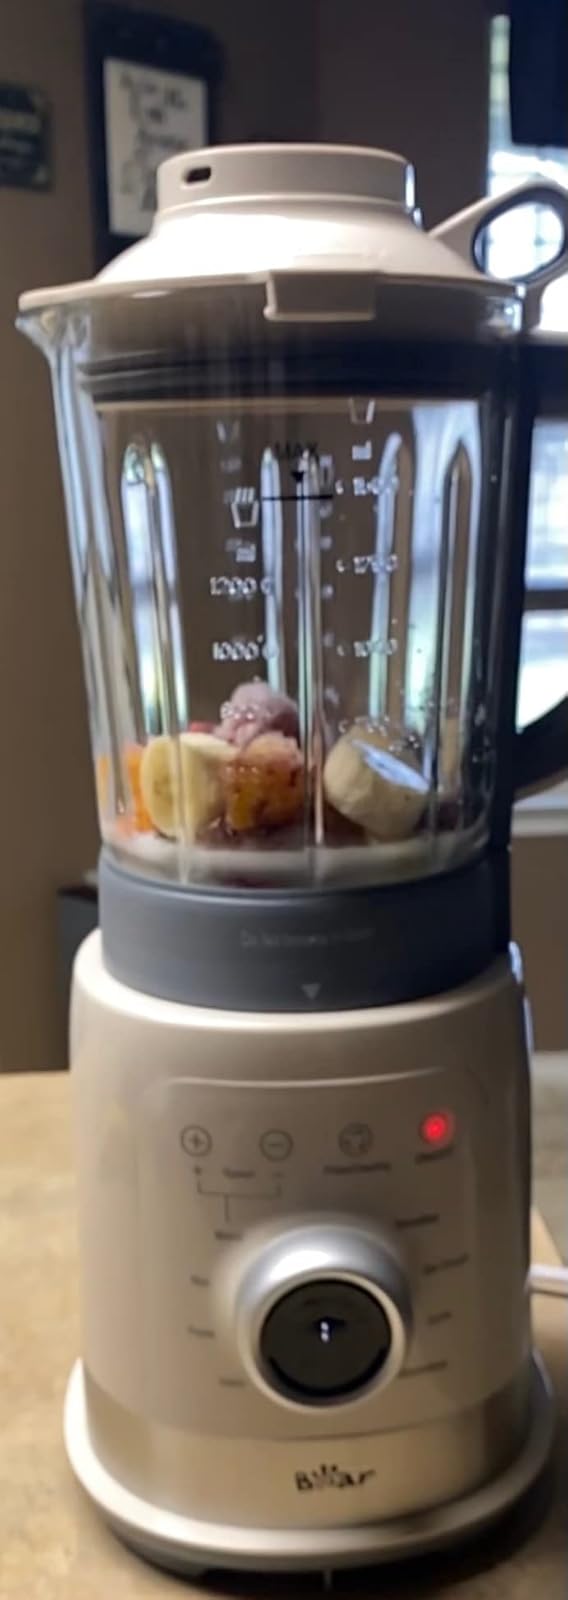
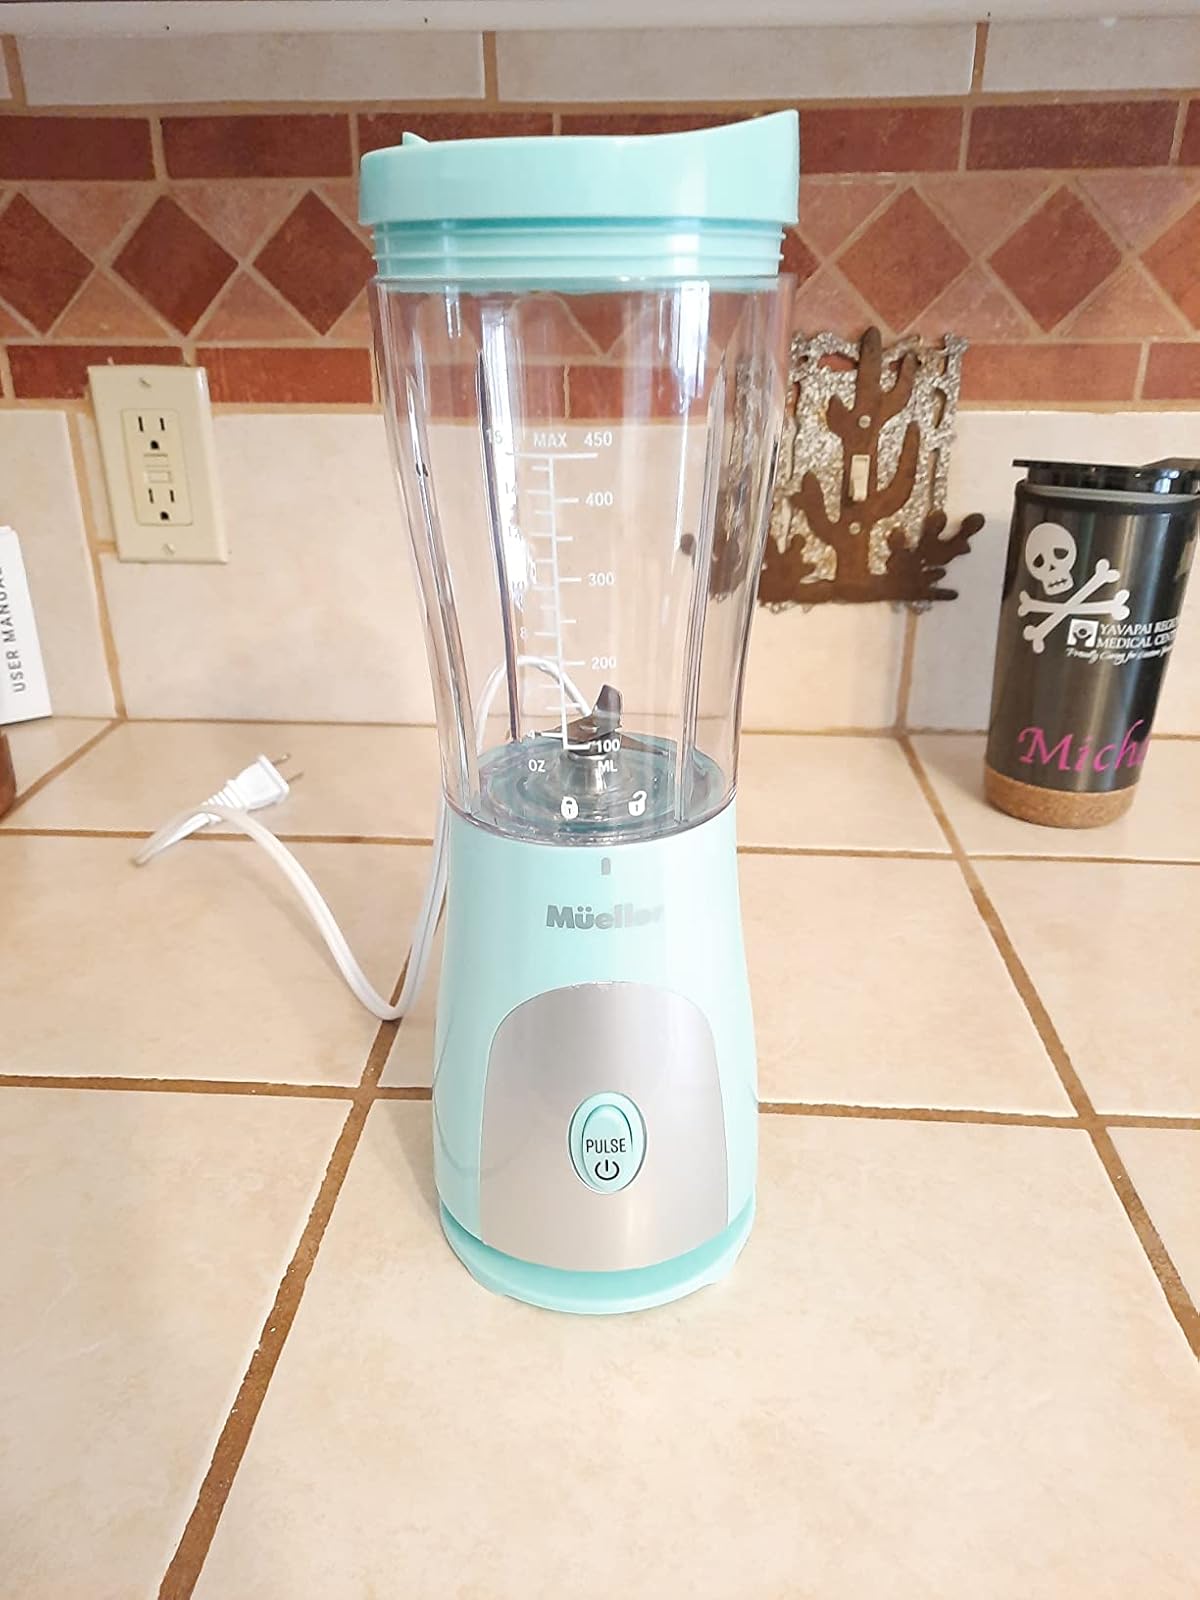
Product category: items_blender
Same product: no